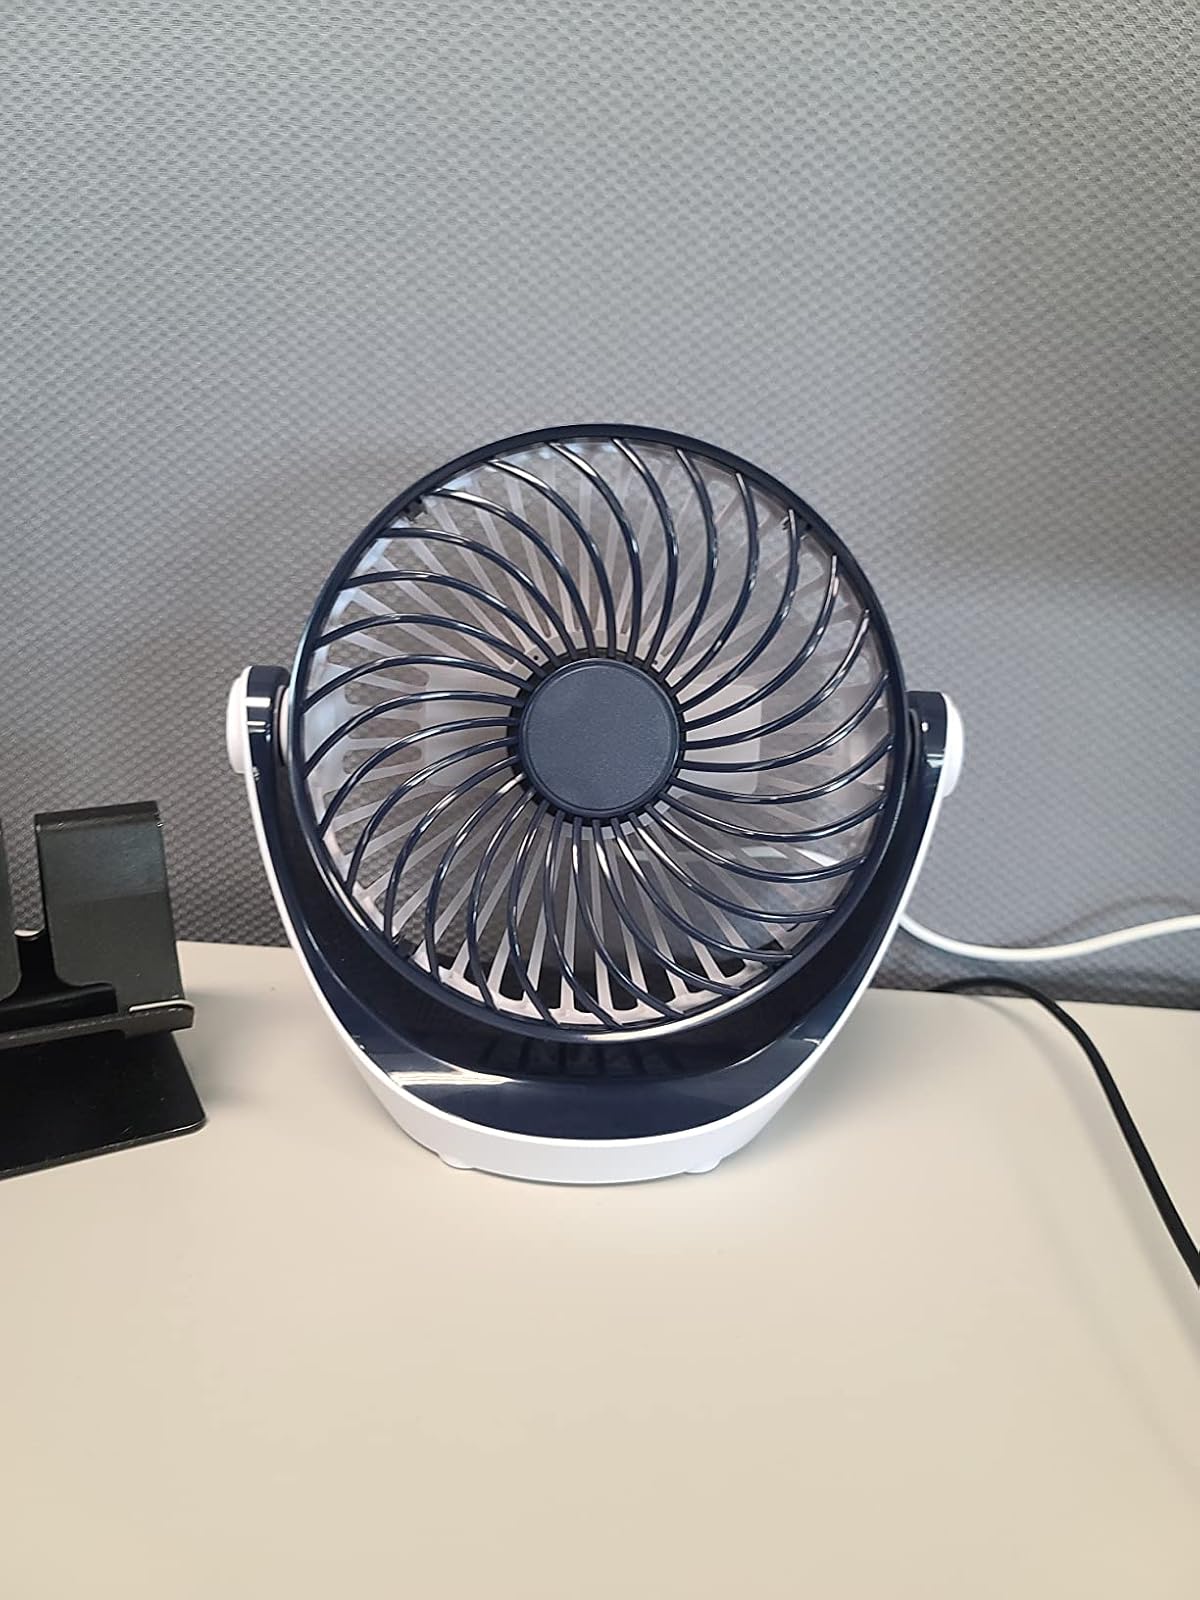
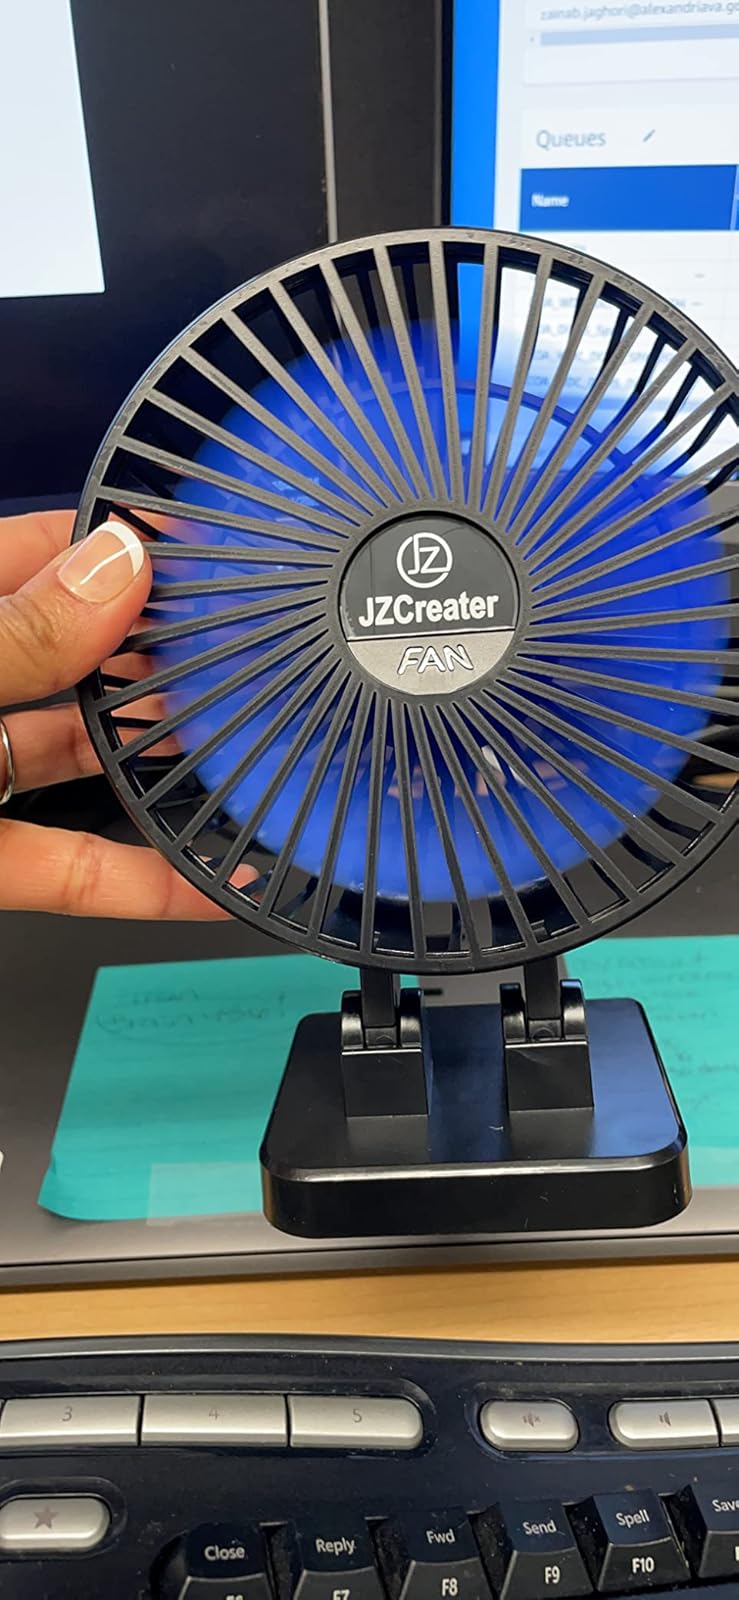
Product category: fan
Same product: no